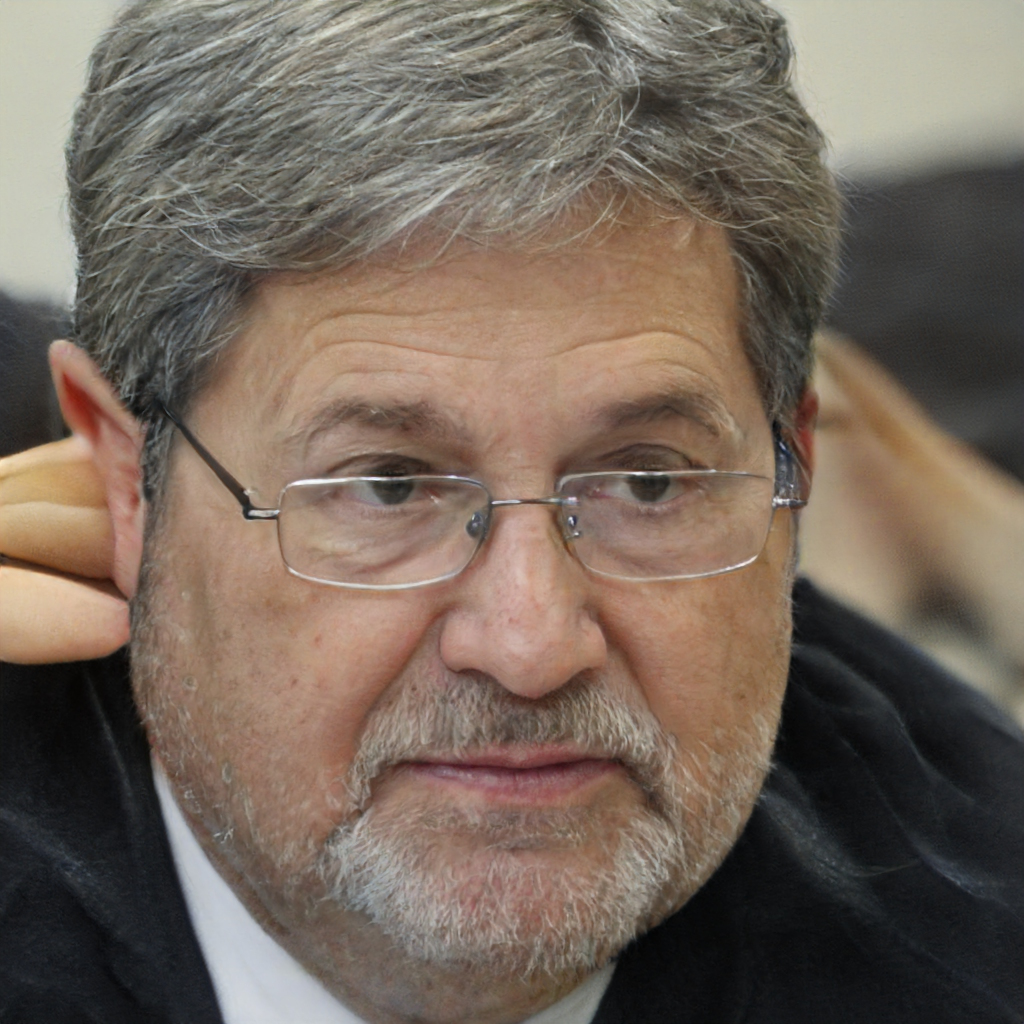
Gender: Male